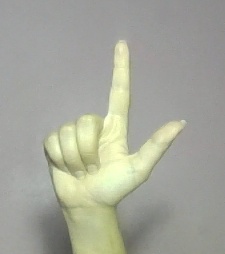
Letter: laam